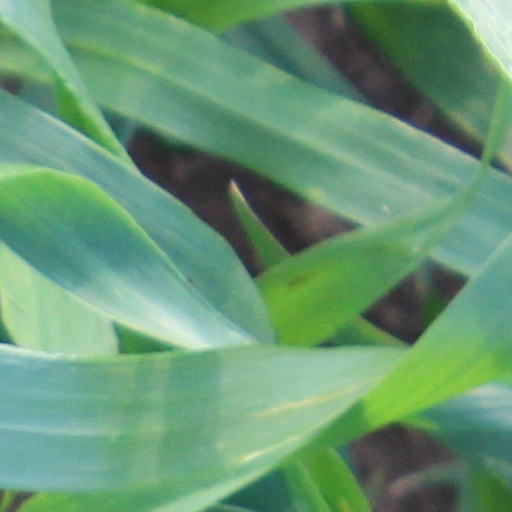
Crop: wheat